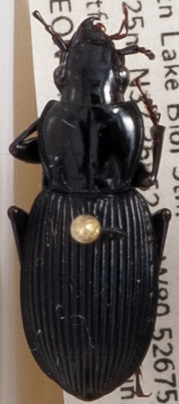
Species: Pterostichus lachrymosus
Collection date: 2021-07-27
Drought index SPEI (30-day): -2.09
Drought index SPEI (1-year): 0.272
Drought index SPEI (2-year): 0.9